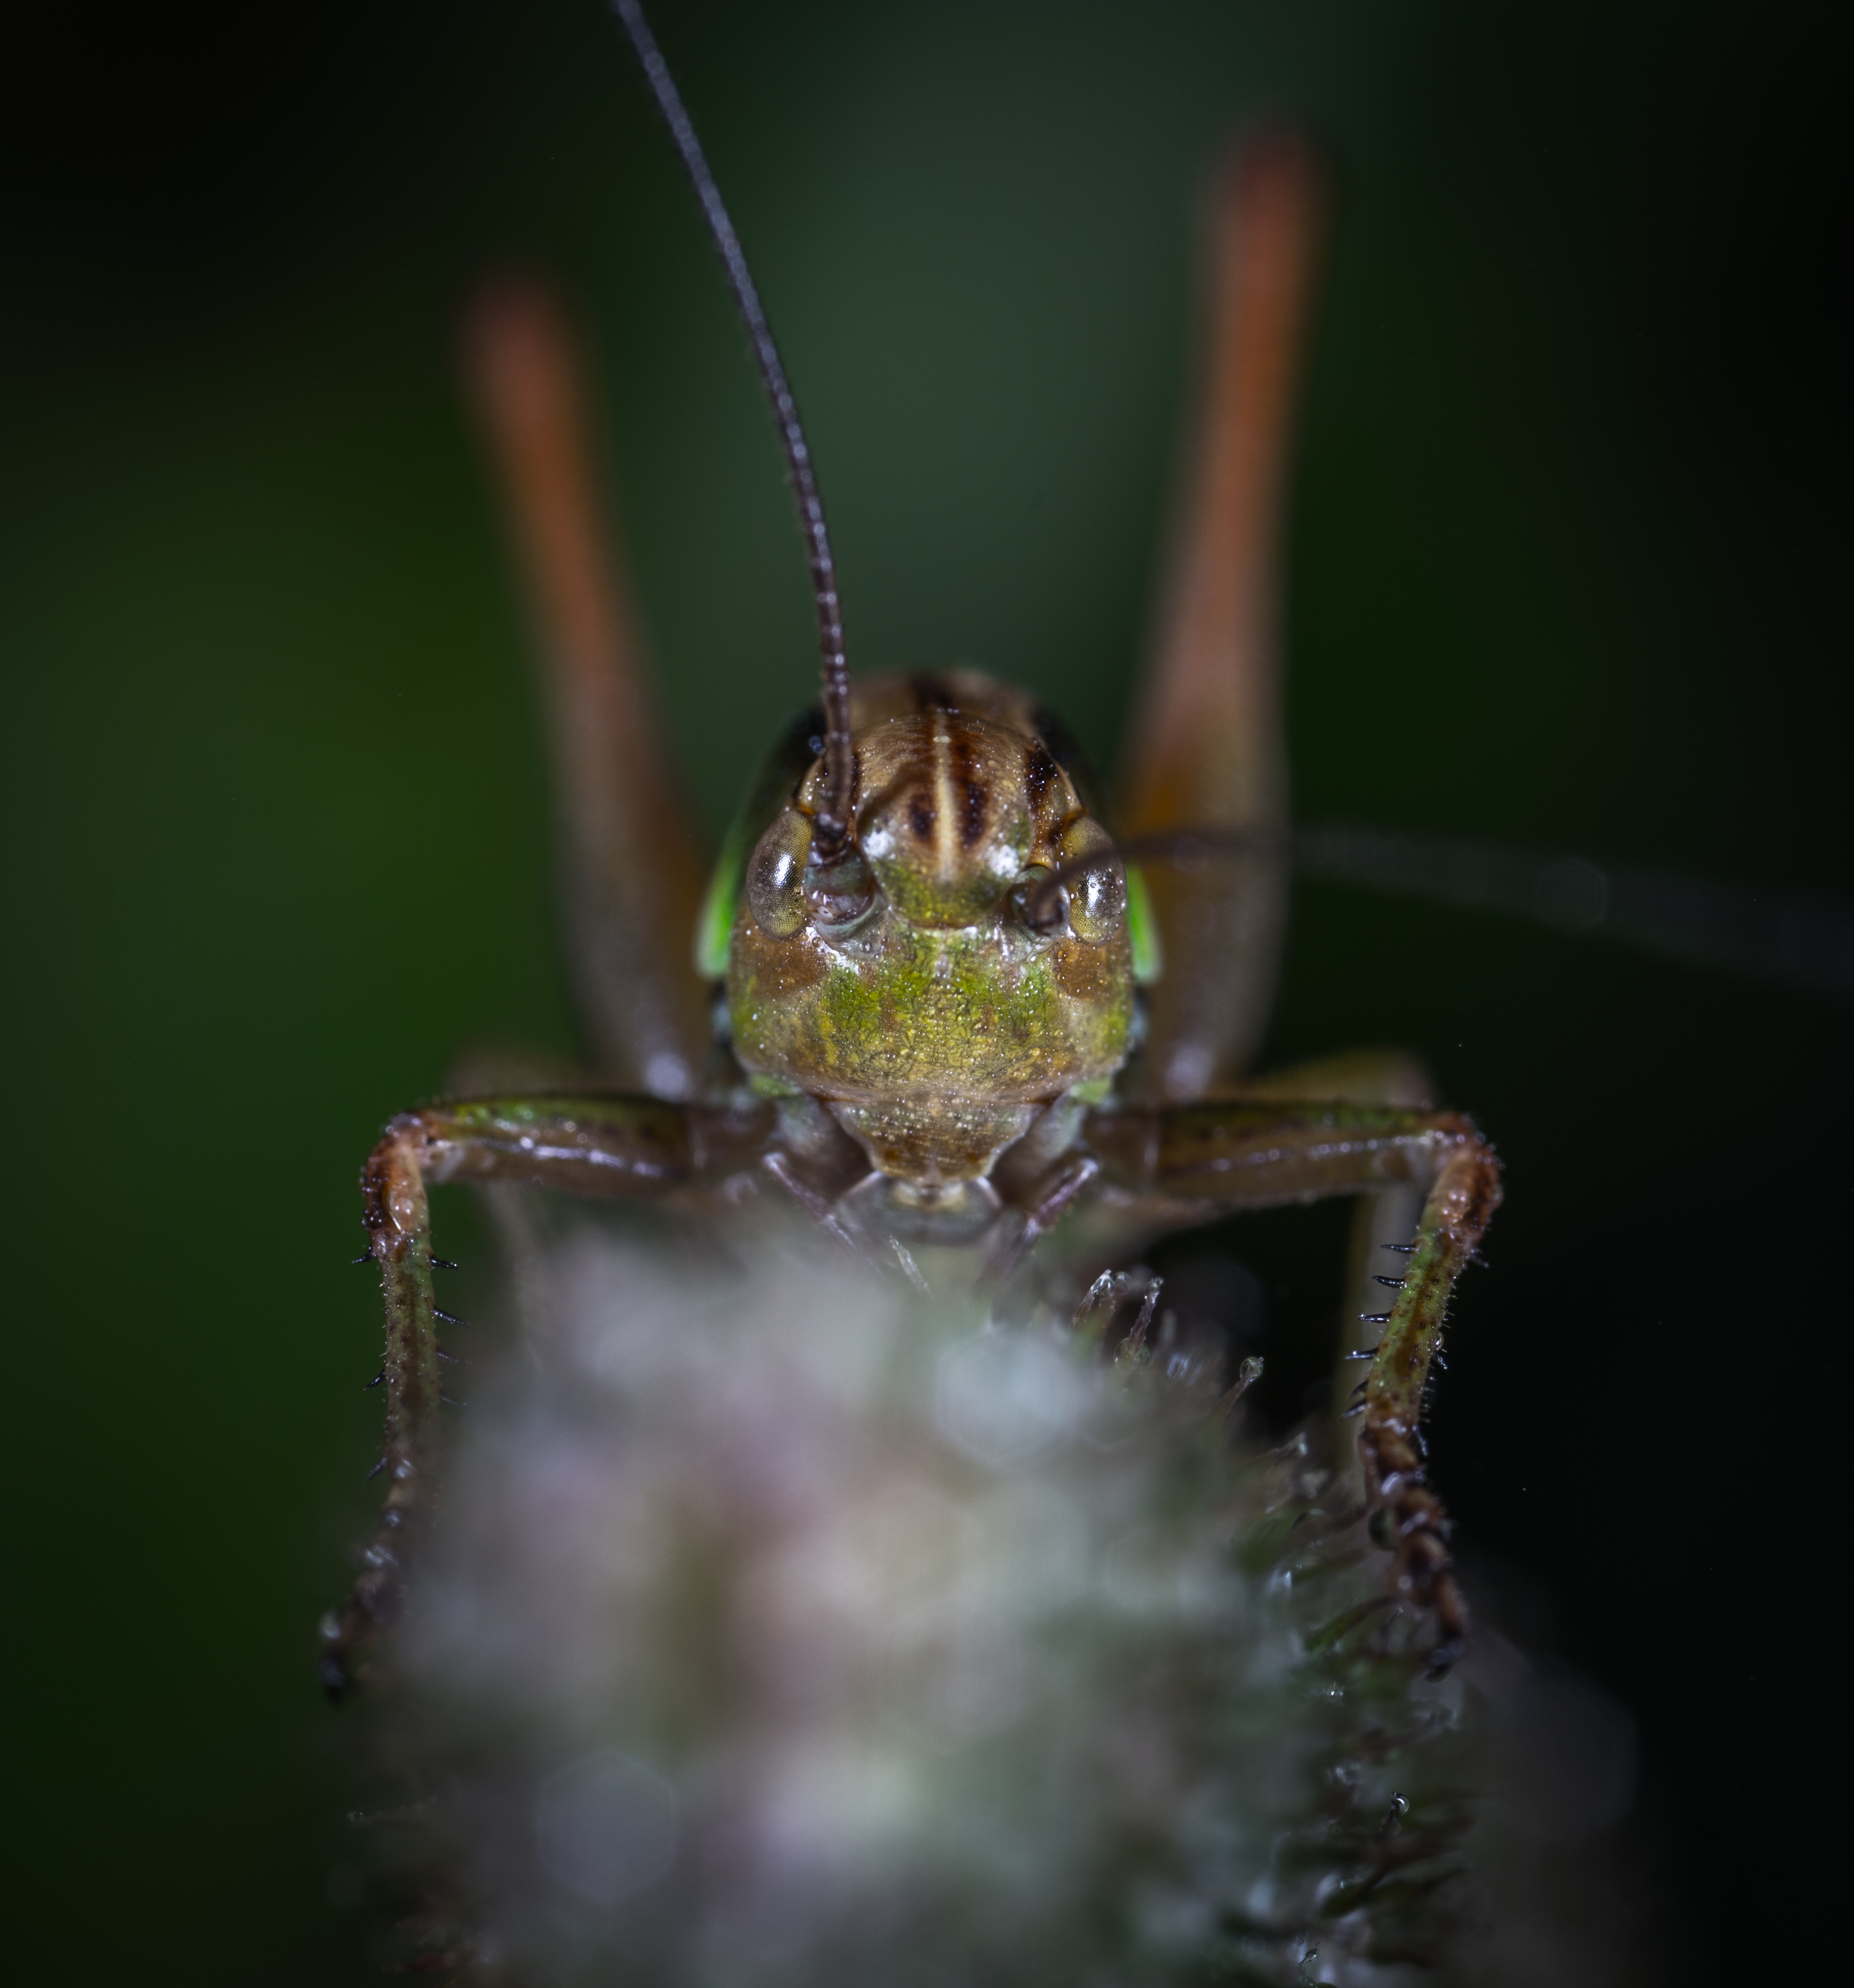
grasshopper, portrait, insect, macro, macro photography, invertebrate, close up, photography, arthropod, pest, organism, wildlife, cricket like insect, true bugs, araneus, membrane winged insect, cricket